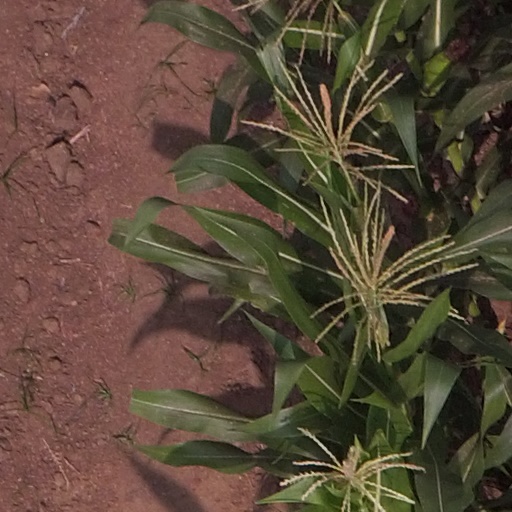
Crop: maize; corn